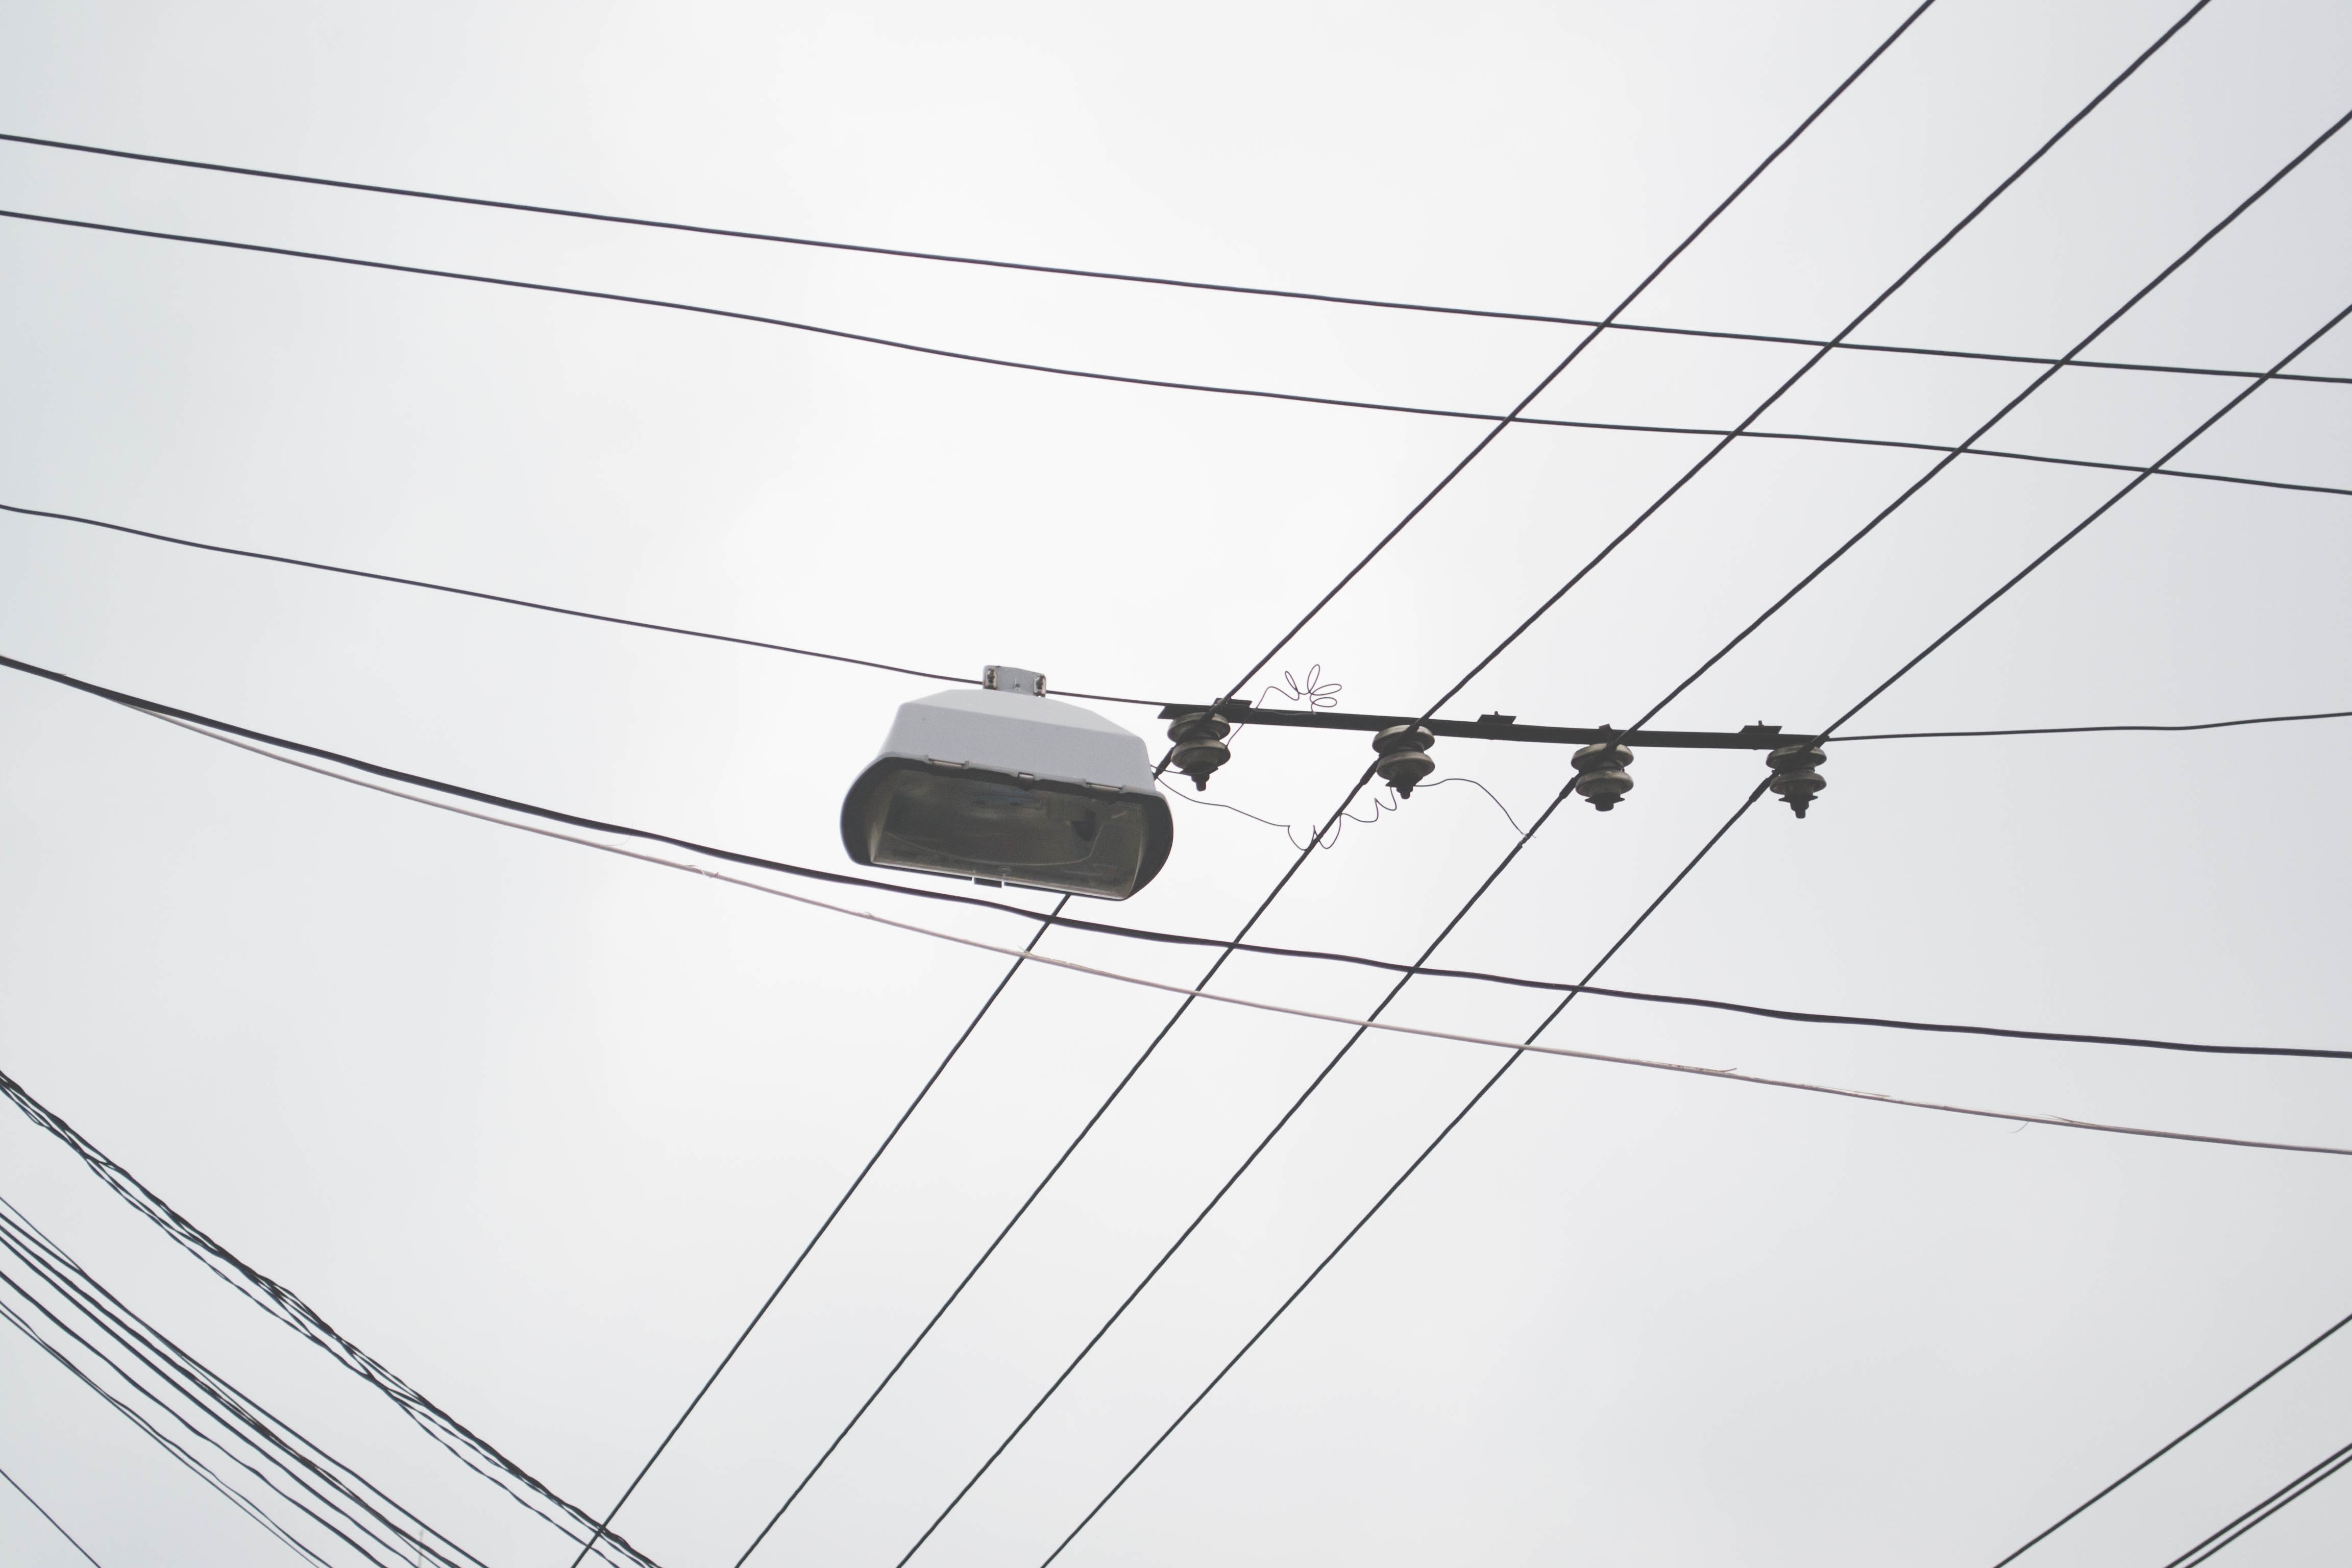
wing, white, ceiling, line, mast, electricity, lighting, shape, electrical supply